Sher Singh Attariwalla

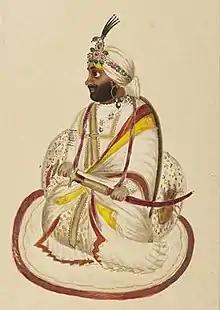
Sher Singh Attariwala

Raja Sher Singh Attariwala, OBI was a military commander and a member of the Sikh nobility during the Sikh Empire in the mid-19th century in Punjab, and later served under the British during the Revolt of 1857.